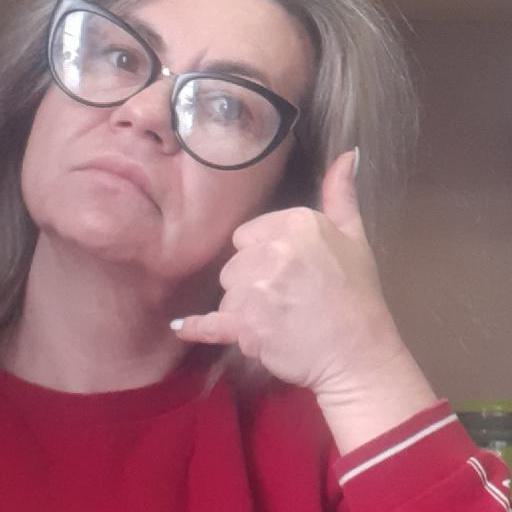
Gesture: call